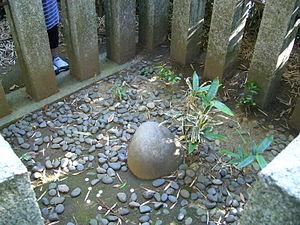
Le Katori-jingū est un sanctuaire shinto situé dans la ville de Katori, préfecture de Chiba. C'est le sanctuaire de tête d'environ 400 sanctuaires Katori dans tout le pays.